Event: Ecuador Earthquake
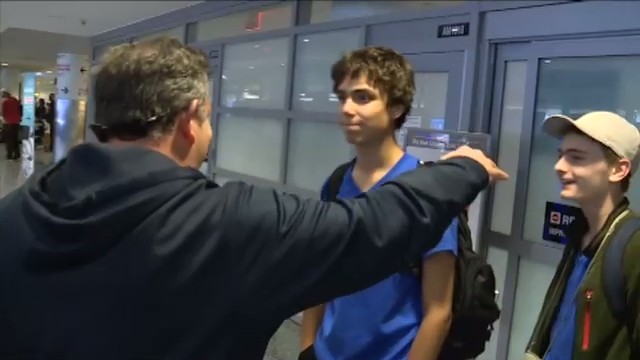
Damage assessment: no_damage